Caritas Well

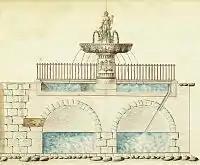
Drawing from the 1770s commissioned by mayor Hans Christopher Hersleb

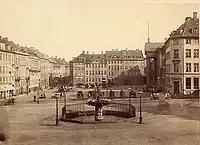
The Caritas Fountain in 1860

The Caritas Well is a result of a relocation and modernization of an older fountain erected by Frederik II. He provided for the construction of a six km water tube from Lake Emdrup north of the city to Gammel Torv. The altitude difference being 9 metres, the water pressure was adequate for a fountain to be constructed. Though ornamental in character, the well was also part of the city's water supply system.